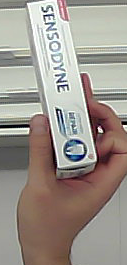
Product: sensodyne_toothpaste